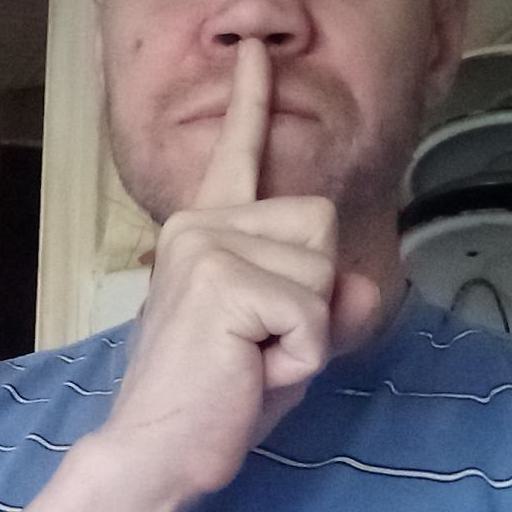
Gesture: mute